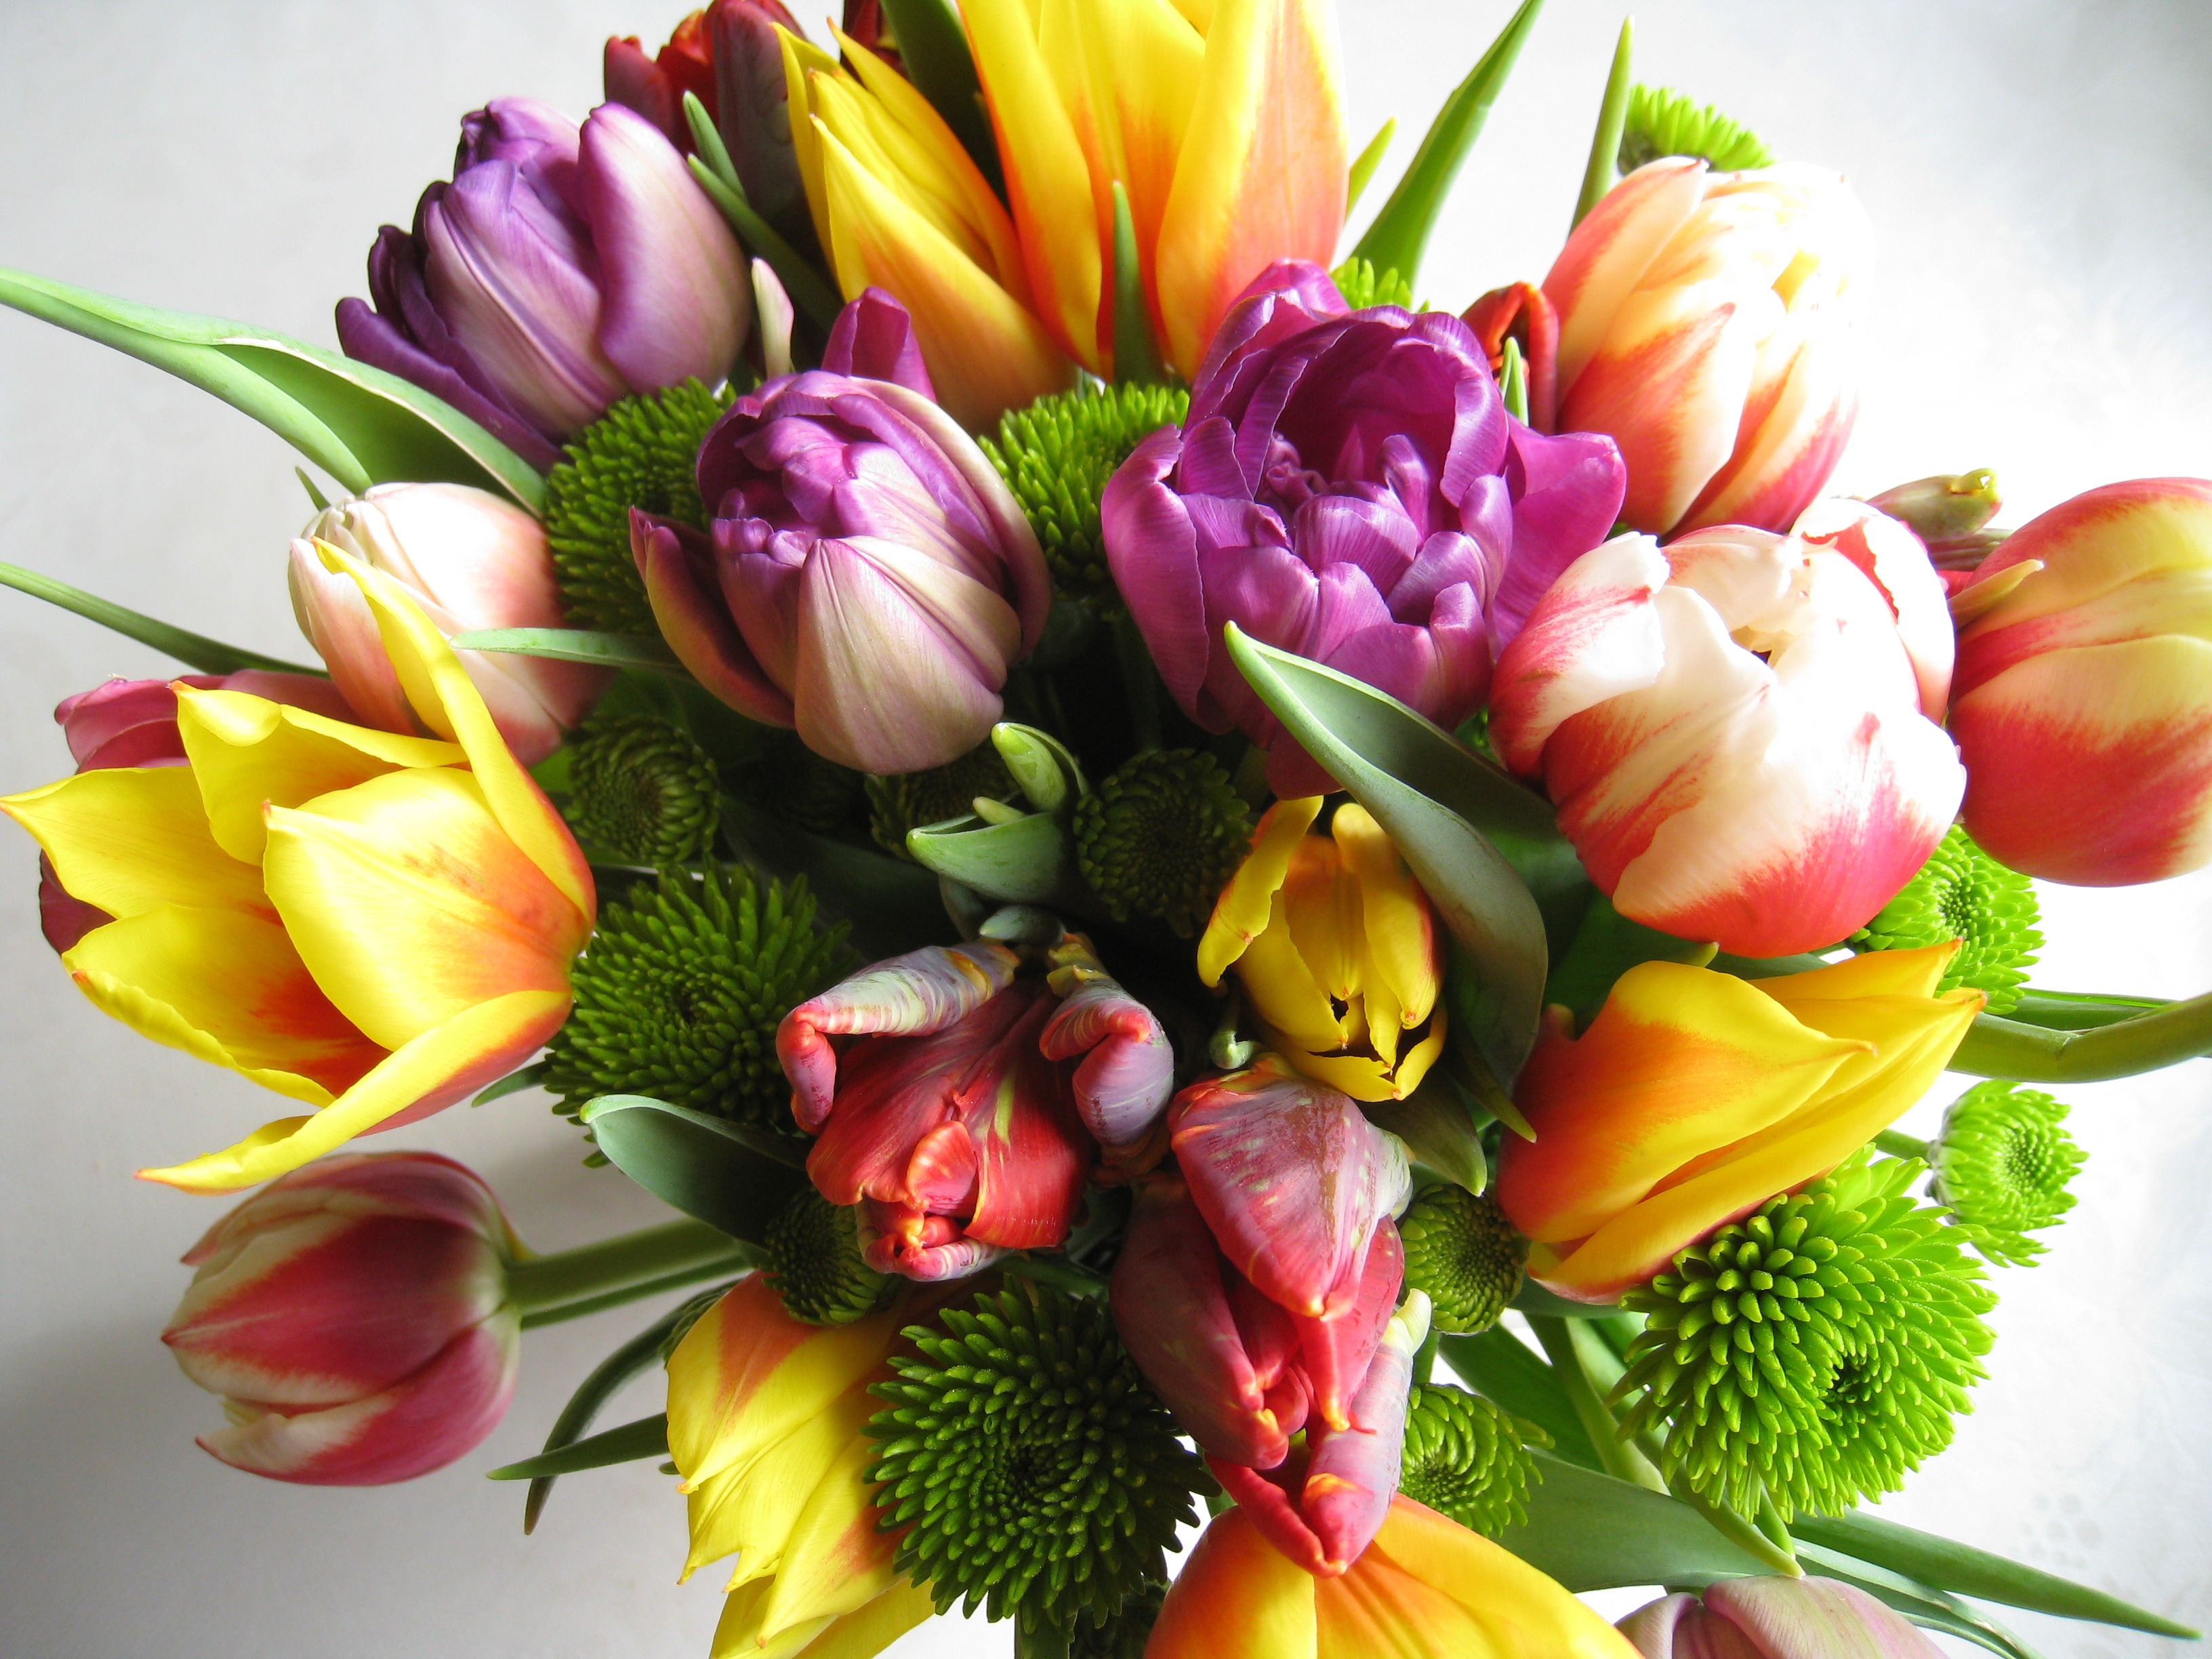
plant, leaf, flower, petal, tulip, bouquet, spring, flowers, colors, tulips, lily, floristry, retail, flowering plant, flower bouquet, cut flowers, floral design, peruvian lily, land plant, flower arranging, alstroemeriaceae